William Parry Yale

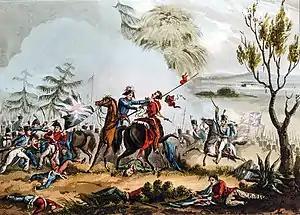
Battle of Albuera during the Napoleonic Wars, where Capt. Yale was in command of the 48th Regiment of Foot

Lieutenant Colonel William Parry Yale (1790 – 1867) was a military officer, magistrate and High Sheriff of Denbighshire. He became Justice of the Peace and a veteran of the Peninsular War during the Napoleonic Wars, serving under the Duke of Wellington. He was also severely wounded at the Siege of Pamplona, and was awarded the Peninsular Gold Medal after his campaign.